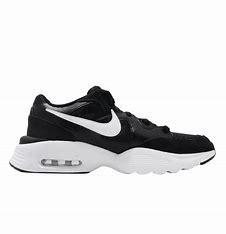
Brand: Nike
Model: Air Max Fusion